Núi Cốc Reservoir

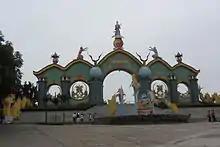
Gateway to the ecopark

An ecotourism park was also developed in March 2007 with musical fountains. The Tourism Trade Union Joint Stock Co. has invested VND 15 billion in this eco-tourism park in an area of . The main fountain raises to a height of over with several subsidiary fountains, which presents a spectacular sight. The water fall of the fountain is accompanied by the music played on the "khen", a musical instrument of the local ethnic people. The park has an animal reservation enclosure where animals such as alligators, ostriches and bears are reared and protected.